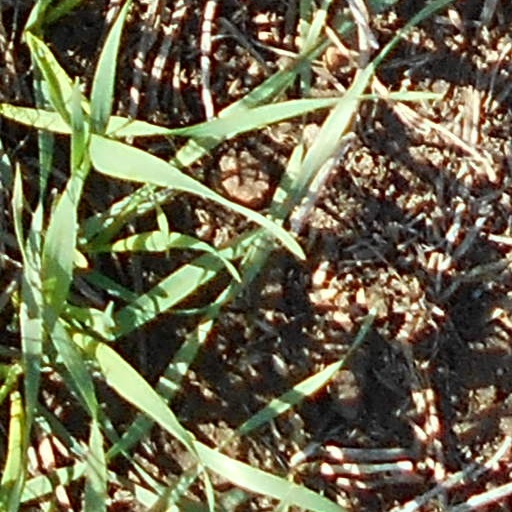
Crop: wheat